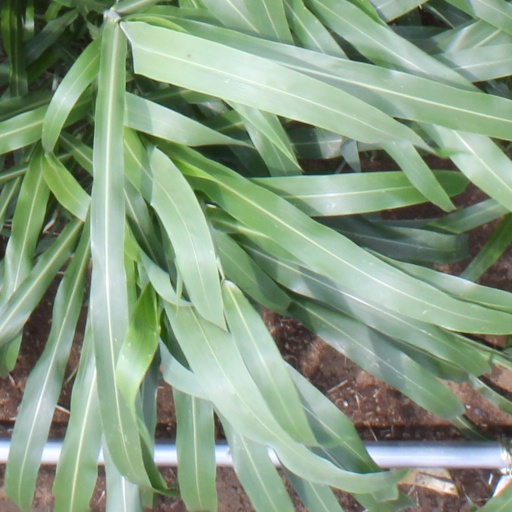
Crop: sorghum